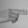
ASL letter: H